Man's Country (bathhouse)

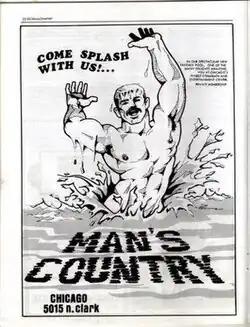
1977 advertisement

Man's Country/Chicago was the third bathhouse co-founded by Chuck Renslow—a pioneering figure in Chicago's gay community—whose previous two clubs were forced to shut down due to homophobia-fueled pressure from the police. Before opening Man's Country/Chicago, Renslow co-founded a Chicago location of the Club Baths chain with Chuck Fleck.